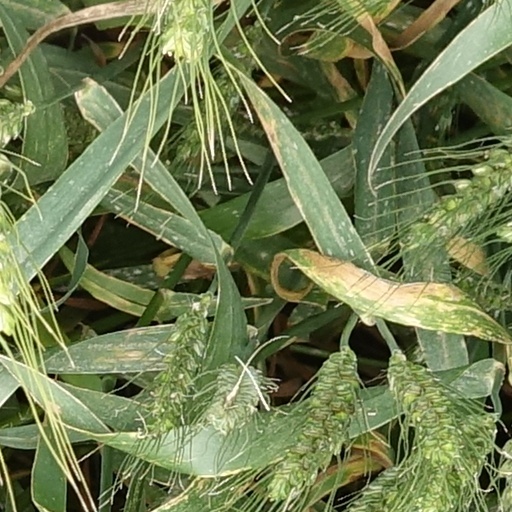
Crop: wheat